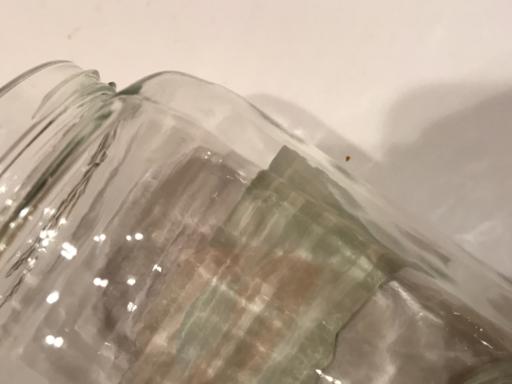
Waste category: glass